Sky position (RA, Dec in degrees): 181.468, 10.404
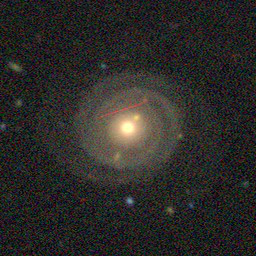
Galaxy morphology: Unbarred Tight Spiral Galaxies